KCIT

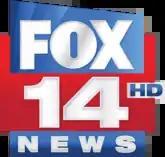
"Fox 14 News" logo, used since September 2014.

, KAMR-TV produces six hours of locally produced newscasts each week for KCIT (with an hour each weekday, and a half-hour each on Saturdays and Sundays). As the duopoly partner of KAMR, the station may also simulcast long-form severe weather coverage from the NBC affiliate in the event that a tornado warning is issued for any county in its viewing area of the Texas and Oklahoma Panhandles as well as Eastern New Mexico. However, unlike most Fox affiliates, KCIT does not carry a weekday morning newscast.